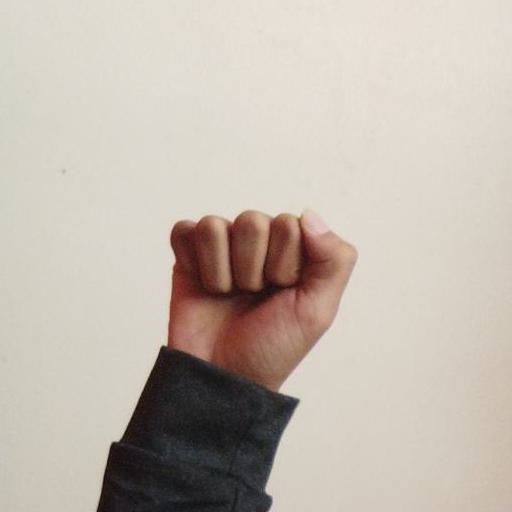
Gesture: fist